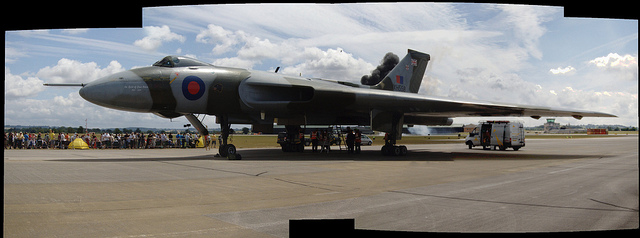
user: Given an image and a question. Answer the question in a short answer. Question: The tarmac that this vehicle is resting on leads to a place where it takes off called a what? Short Answer:
assistant: runway